Ujamaa

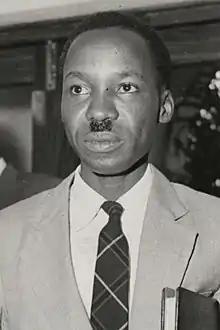
Julius Nyerere

Ujamaa ( in Swahili) was a socialist ideology that formed the basis of Julius Nyerere's social and economic development policies in Tanzania after it gained independence from Britain in 1961.